PEPPSI

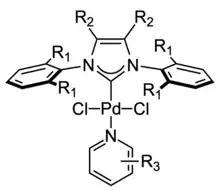
A schematic of a generic Pd-PEPPSI type precatalyst. R, R, and R represent carbon or heteroatom substituents.

PEPPSI is an abbreviation for pyridine-enhanced precatalyst preparation stabilization and initiation. It refers to a family of commercially available palladium catalysts developed around 2005 by Prof. Michael G. Organ and co-workers at York University, which can accelerate various carbon-carbon and carbon-heteroatom bond forming cross-coupling reactions. In comparison to many alternative palladium catalysts, Pd-PEPPSI-type complexes are stable to air and moisture and are relatively easy to synthesize and handle.